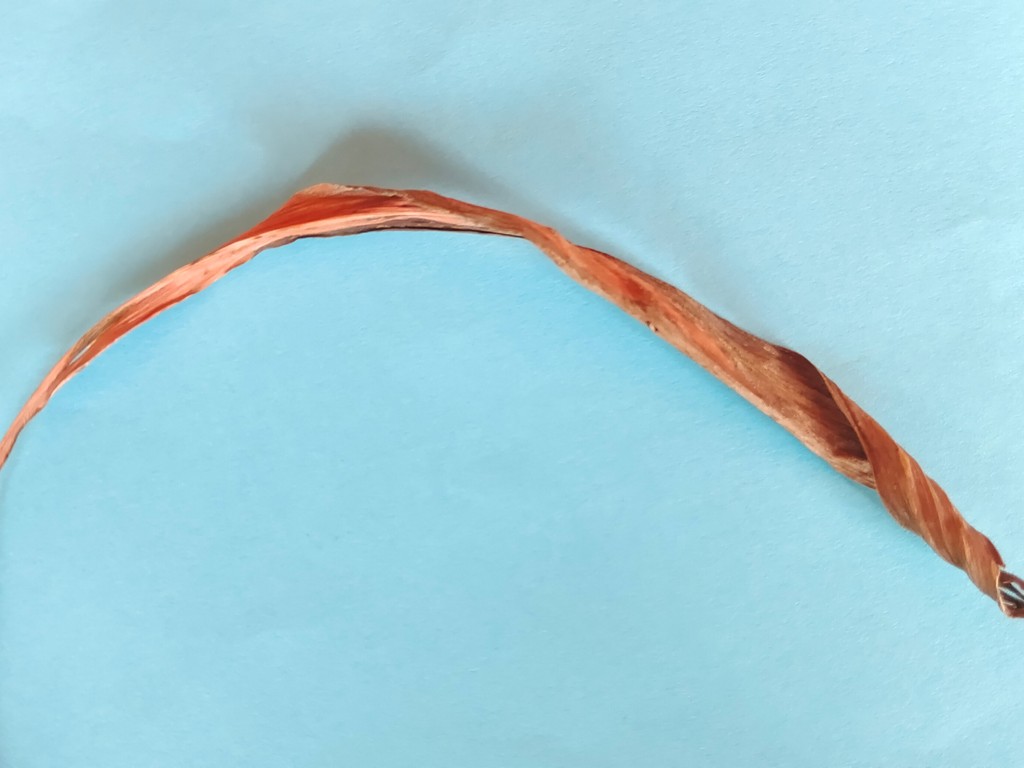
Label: Dried